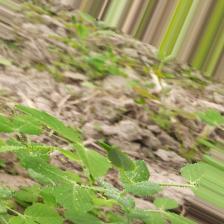
Label: Powdery Mildew